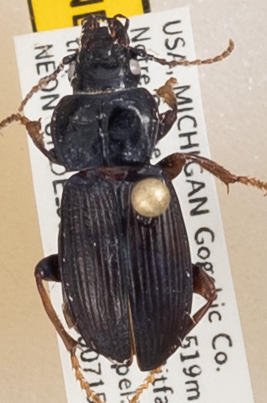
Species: Pterostichus melanarius melanarius
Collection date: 2020-07-15
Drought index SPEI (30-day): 0.218
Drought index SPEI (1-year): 1.45
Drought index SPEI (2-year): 2.09